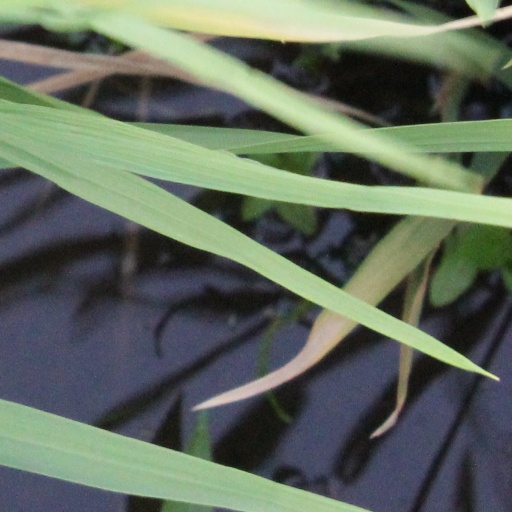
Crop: rice